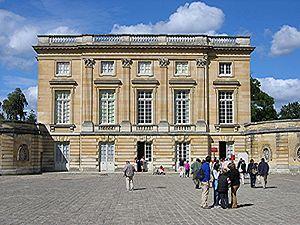
L’architecture néo-classique est un courant architectural procédant du néo-classicisme de la seconde moitié du XVIIIᵉ siècle et du début du XIXᵉ siècle. Succédant au classicisme, à l’architecture baroque et rococo, l'architecture néo-classique utilise les éléments gréco-romains et se met au service du politique. La découverte et les fouilles des sites de Pompéi et Herculanum remirent au goût du jour les formes antiques.